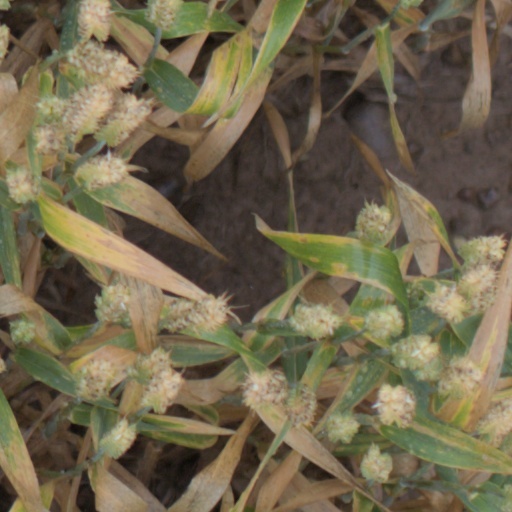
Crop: wheat